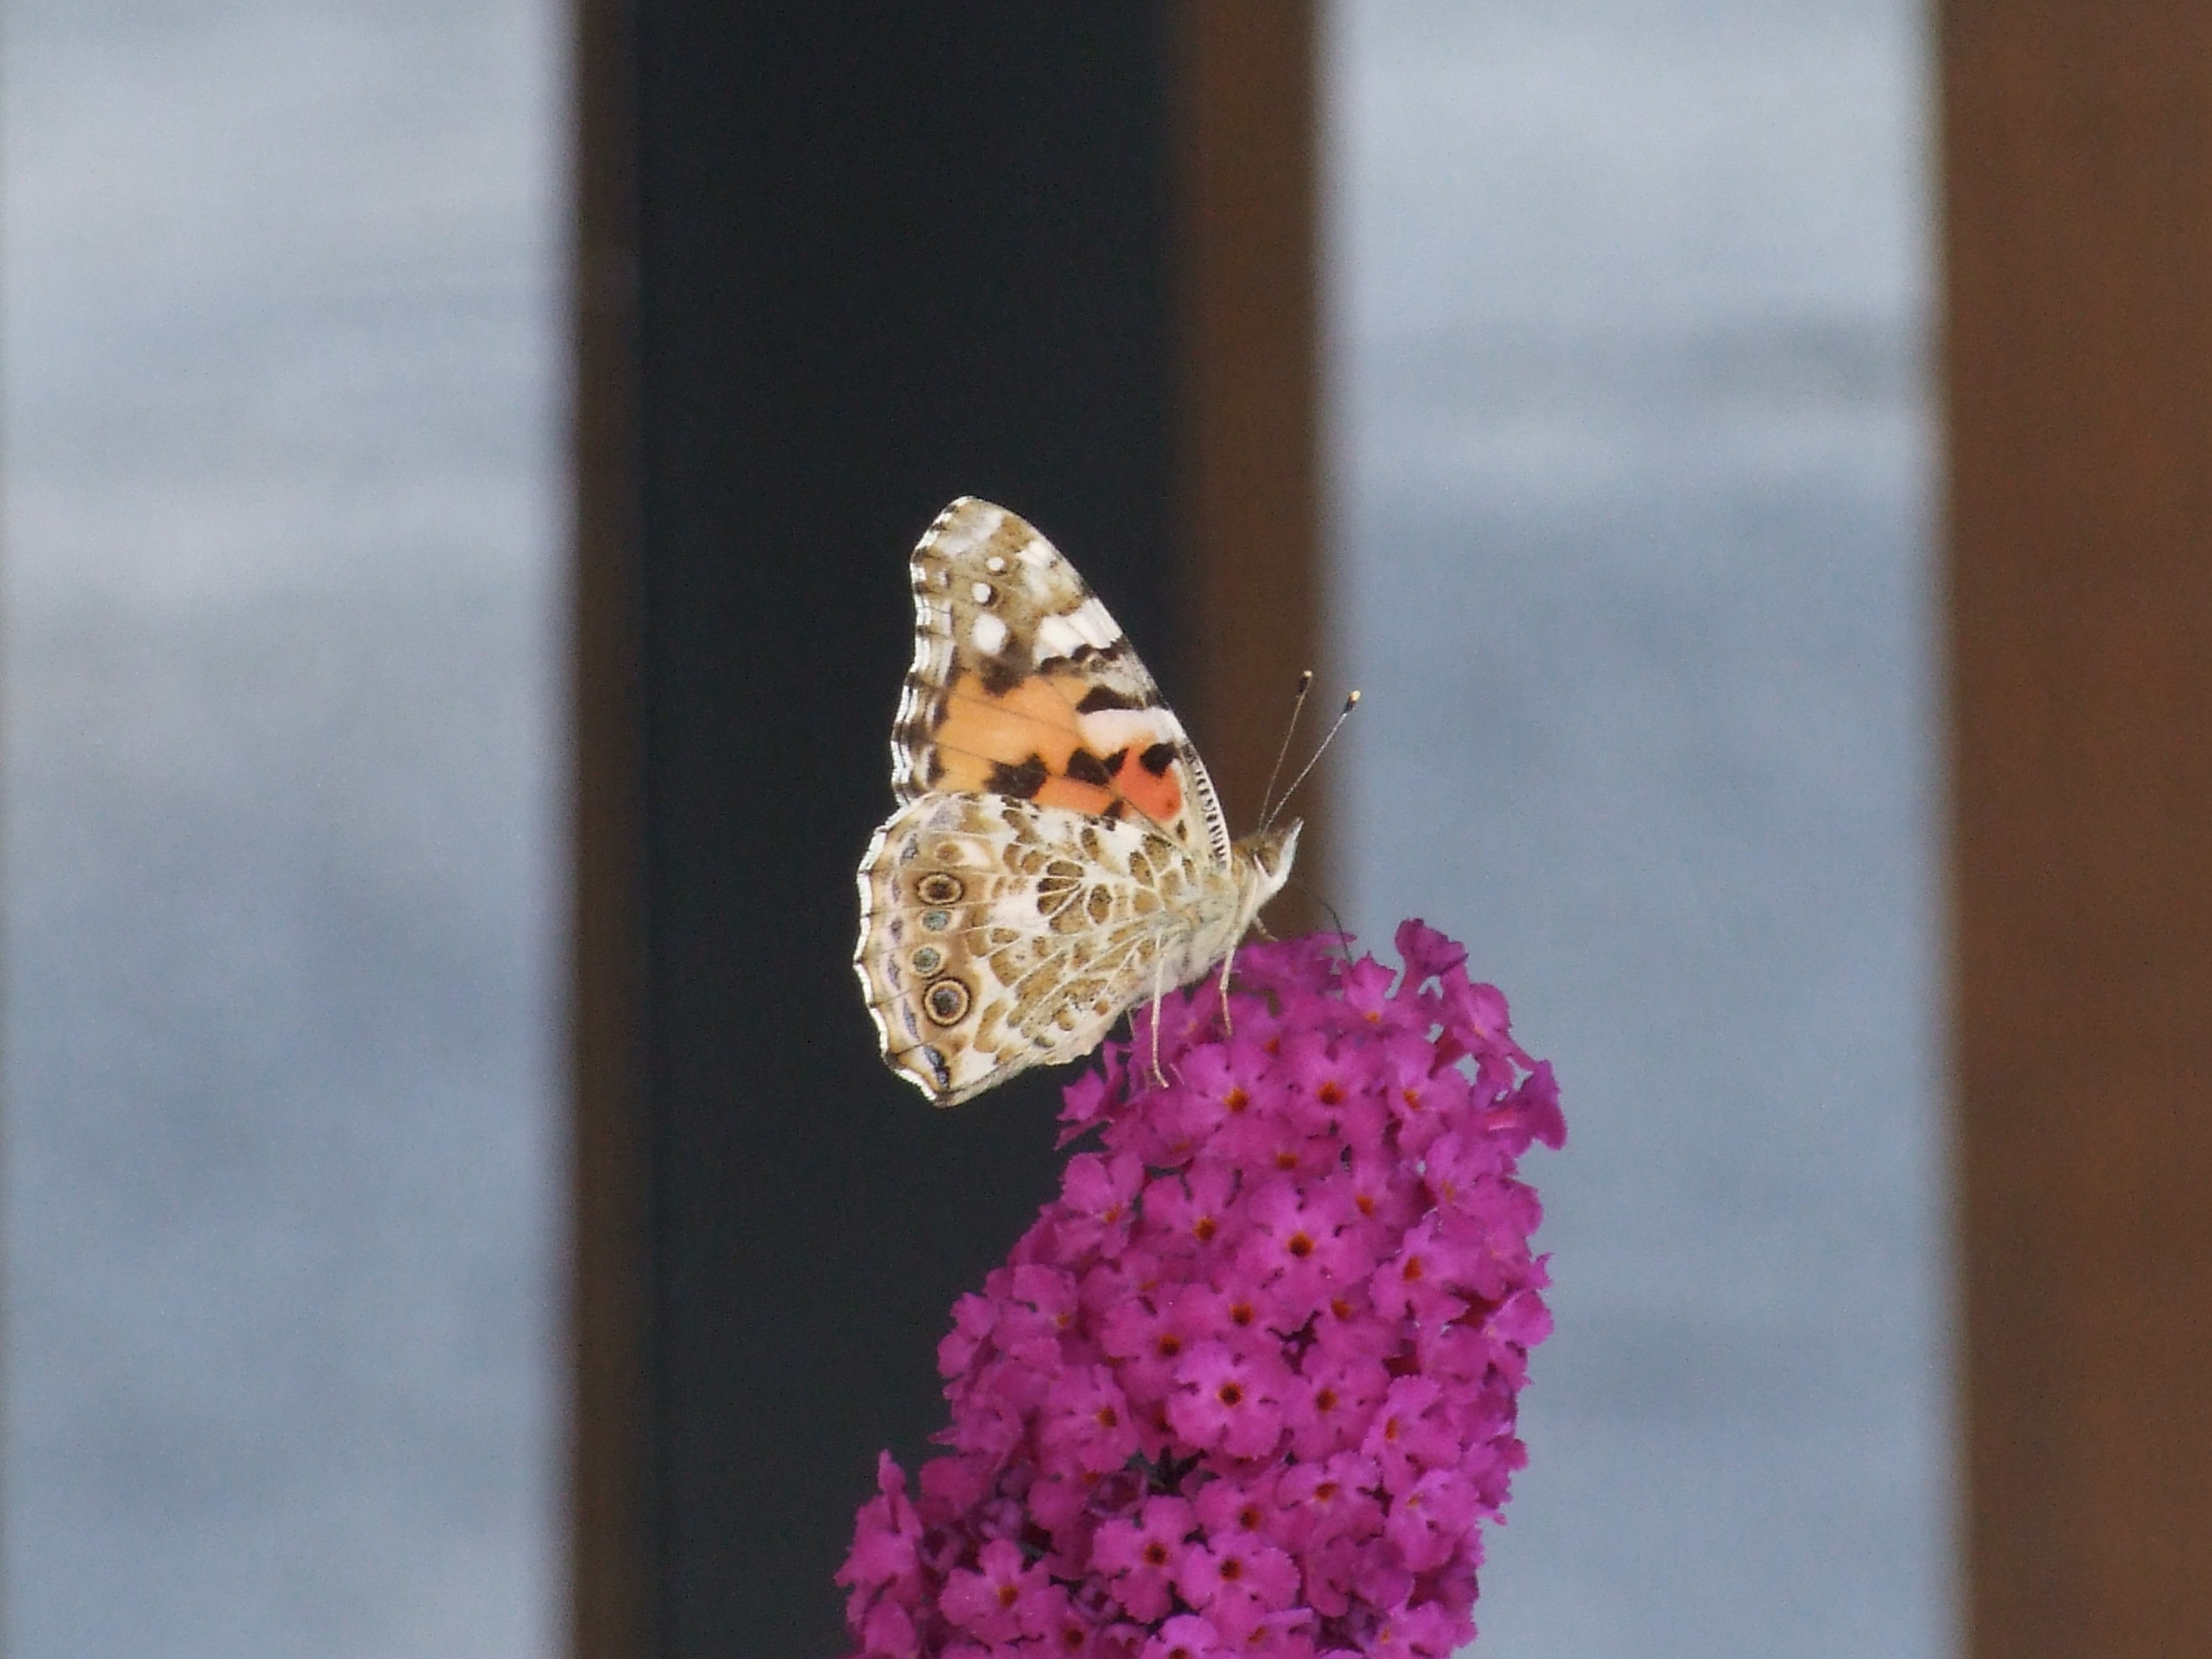
flower, color, insect, moth, butterfly, pink, fauna, invertebrate, close up, macro photography, buddleja davidii, pollinator, moths and butterflies, turkish organ